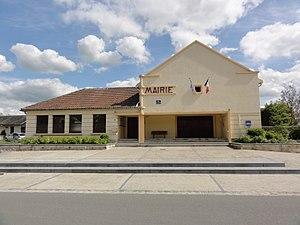
Étouvelles est une commune française située dans le département de l'Aisne, en région Hauts-de-France.